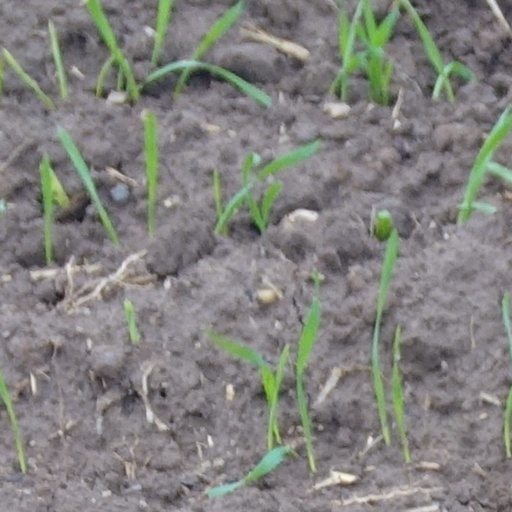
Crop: wheat